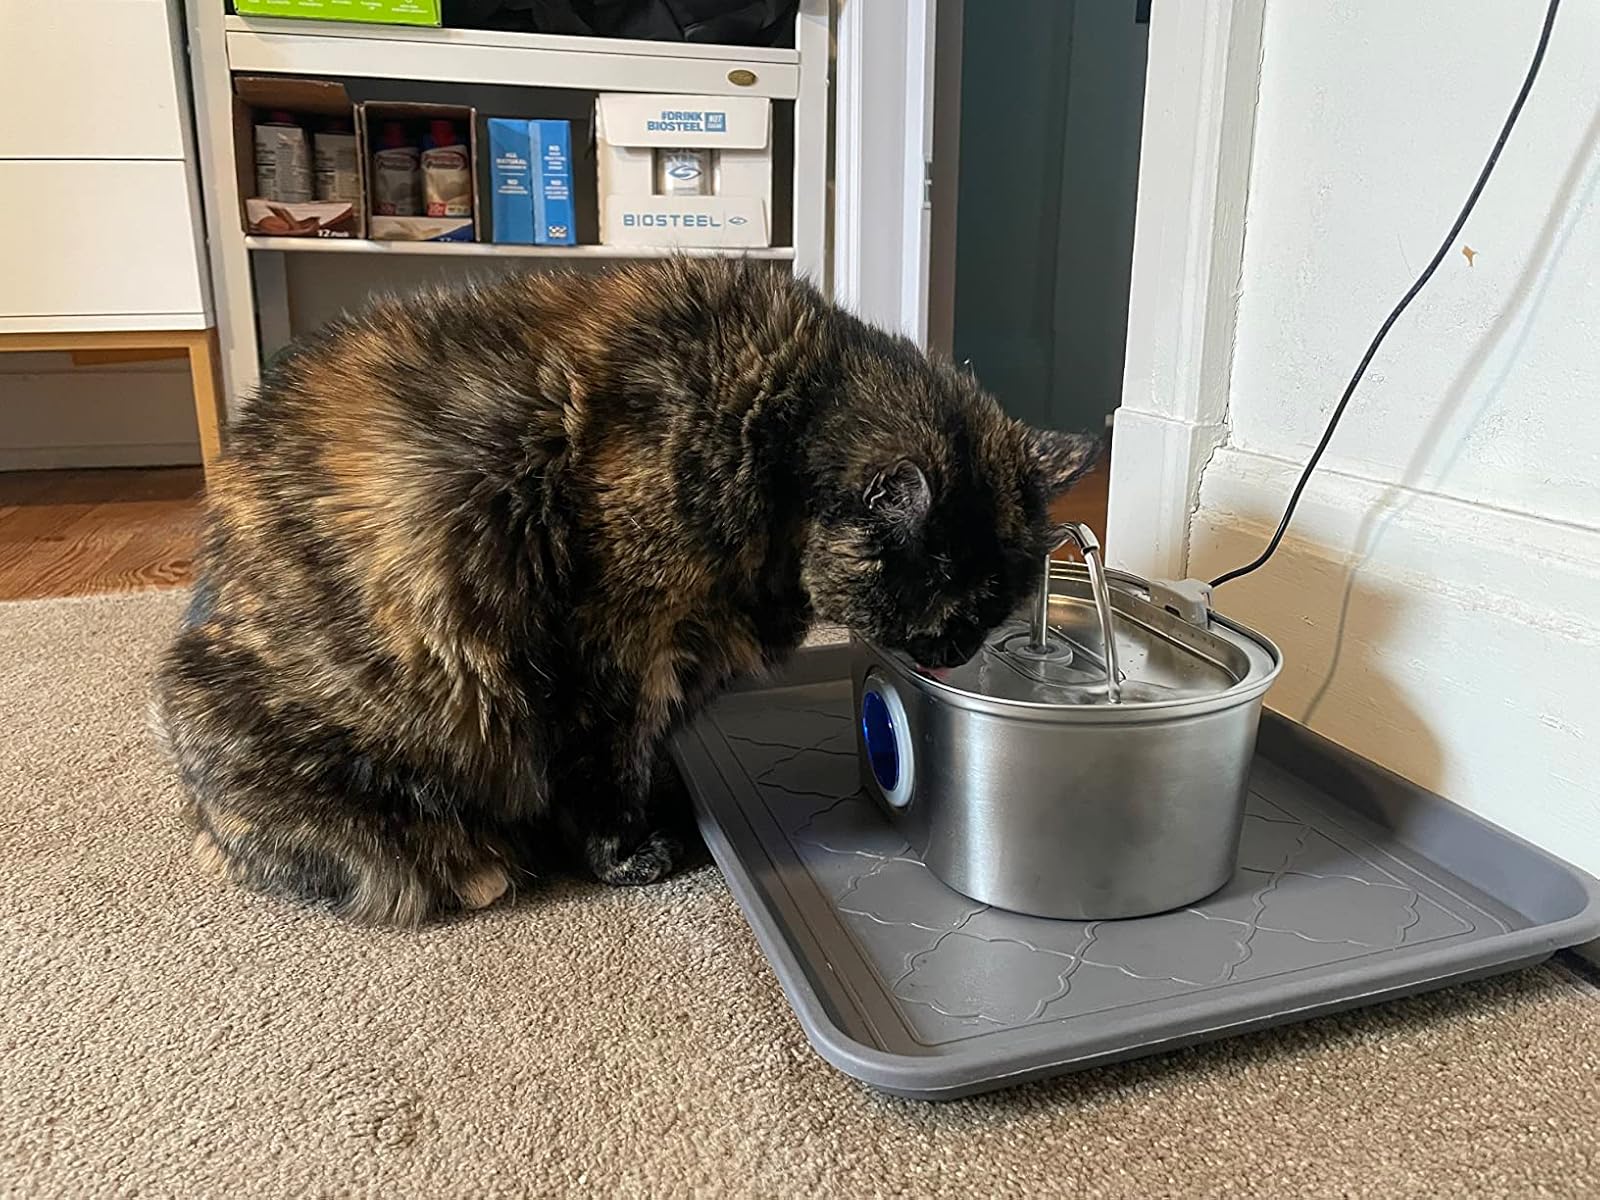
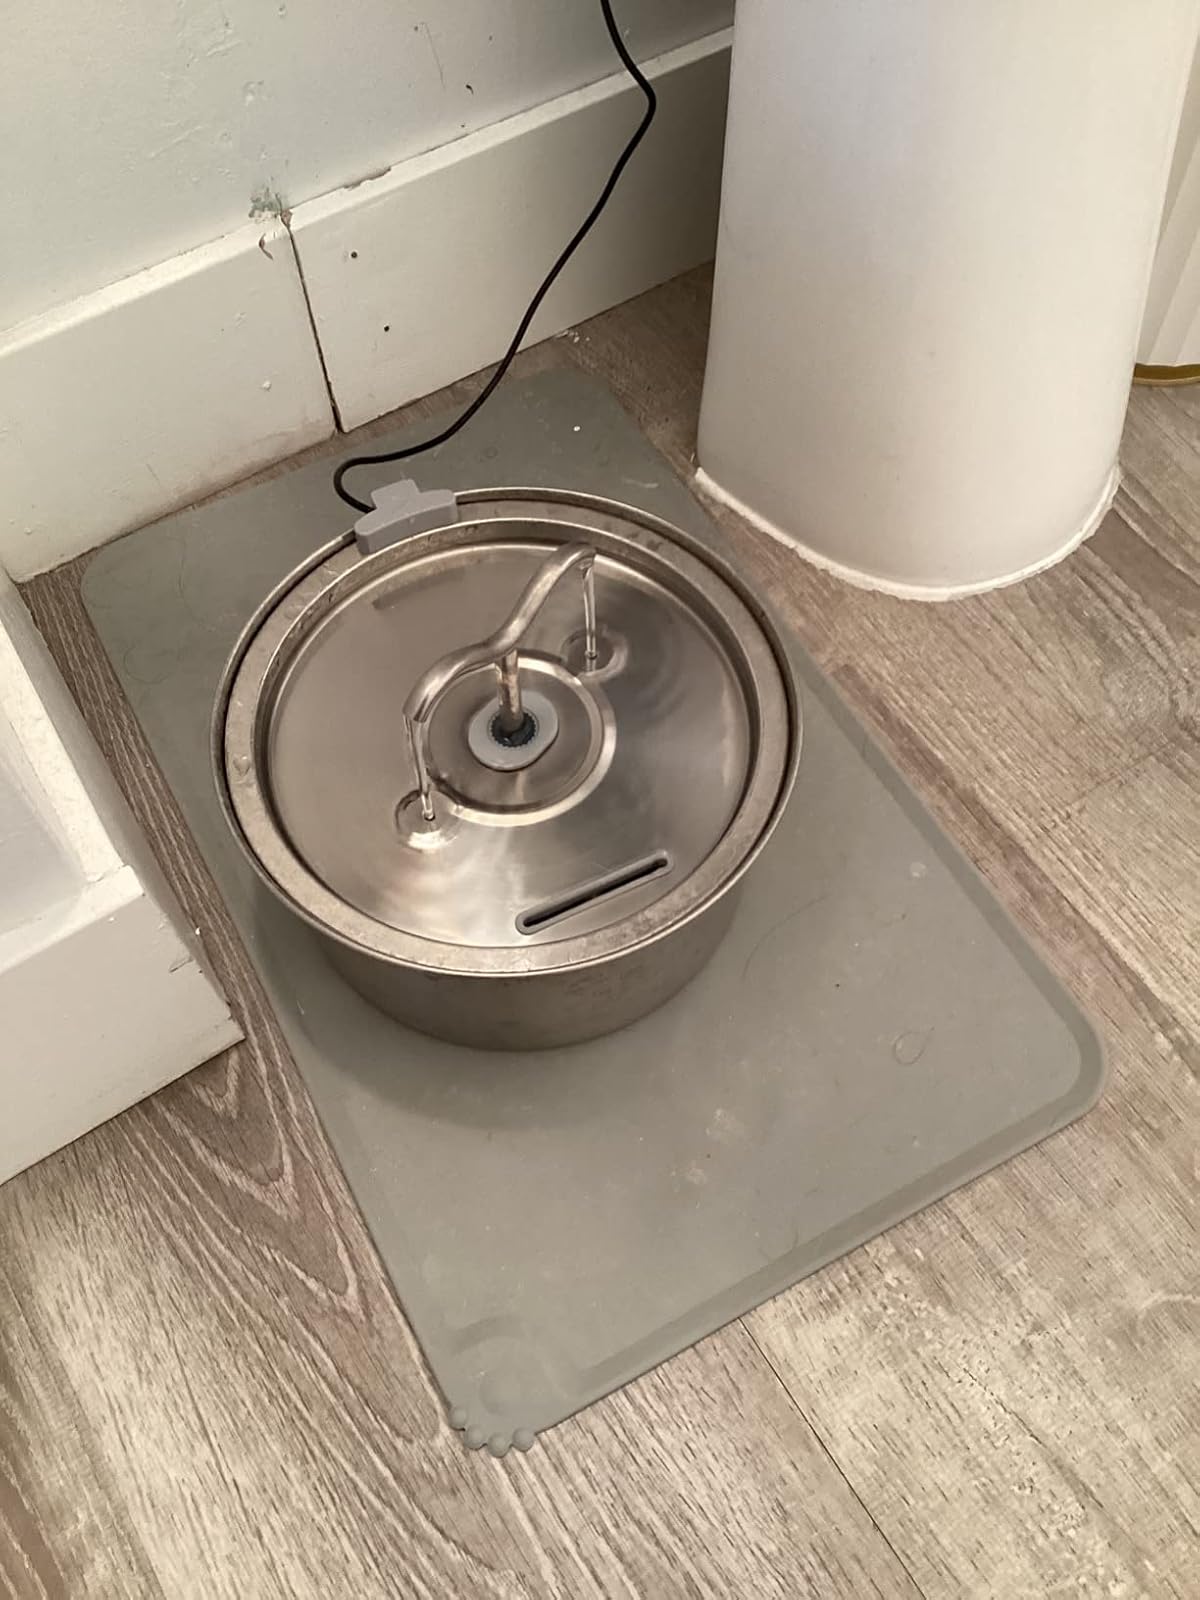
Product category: items_bowl
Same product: no